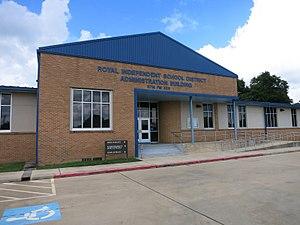
Pattison est une ville située au sud du comté de Waller, au Texas, aux États-Unis.